Alice Lee (chess player)

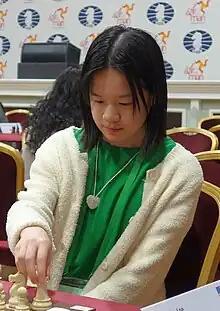

Alice Teresa Lee (born October 13, 2009) is an American chess player with the titles of International Master (IM) and Woman Grandmaster (WGM). She is the youngest American female, and the third youngest female worldwide, to achieve the IM title. Her tournament accomplishments include being a two-time Women’s American Cup champion, a two-time U.S. Girls’ Junior champion, a three-time World Youth champion, and a two-time Women’s Olympiad medalist.